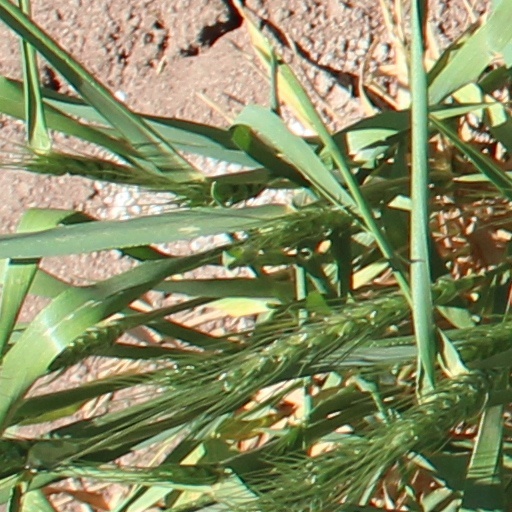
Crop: wheat